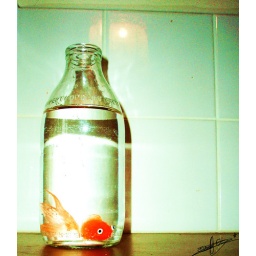
Plastic fish in bottle